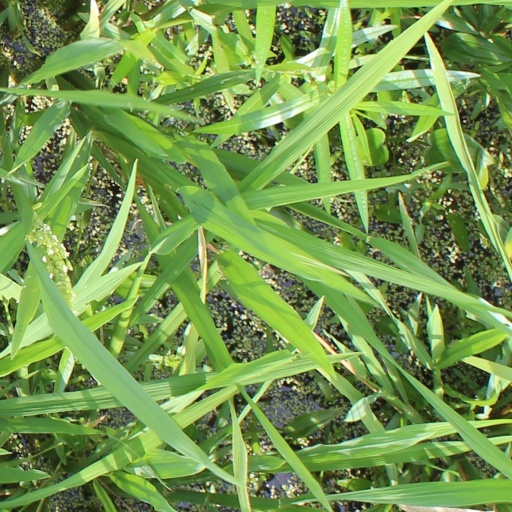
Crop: rice